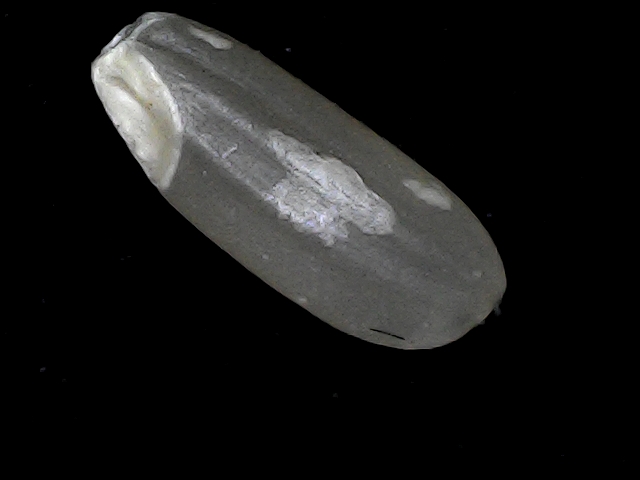
Rice variety: BR22